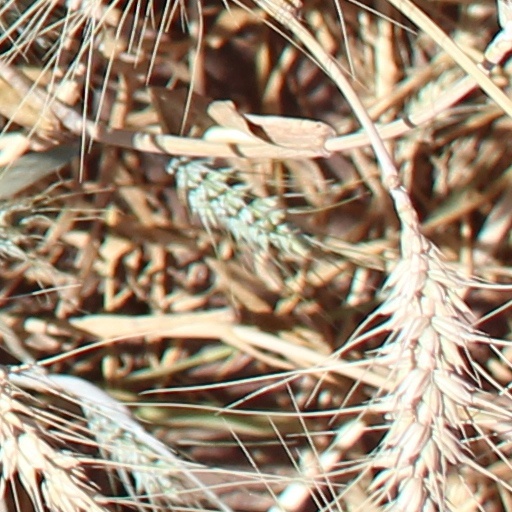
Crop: wheat